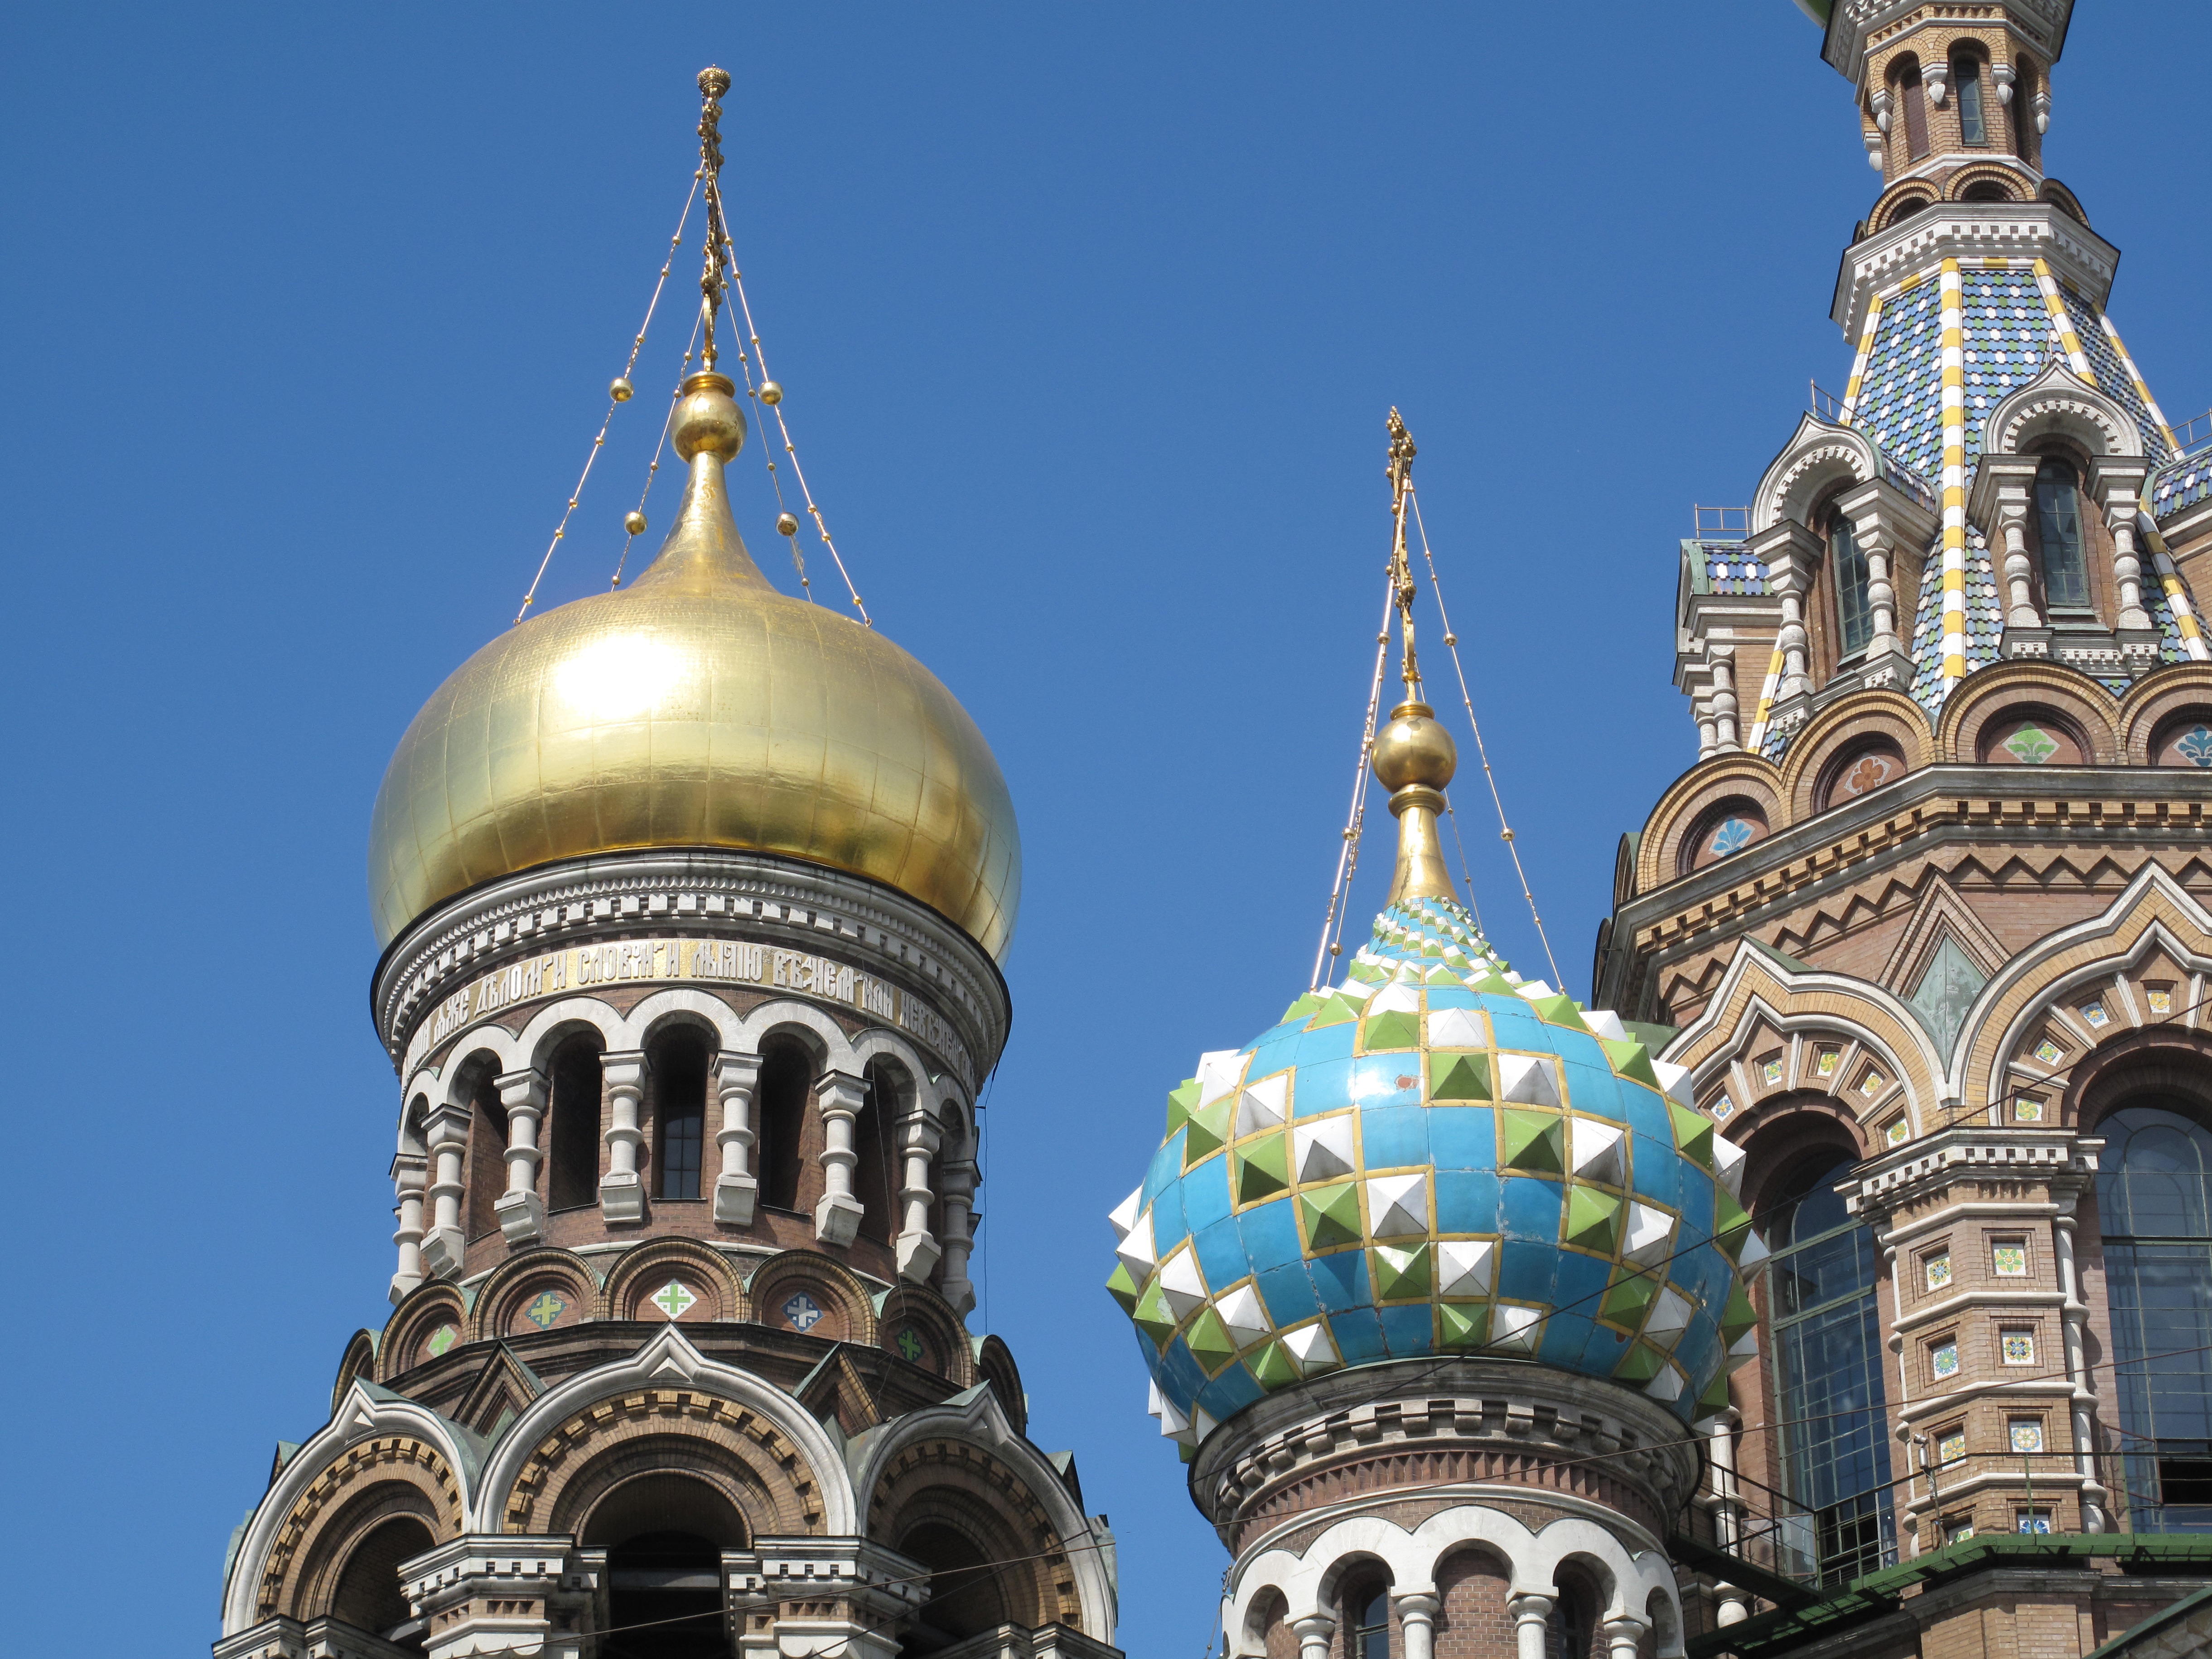
building, tower, landmark, church, cathedral, place of worship, temple, spire, basilica, dome, russia, art nouveau, gothic architecture, st petersburg, church of the resurrection, hindu temple, byzantine architecture